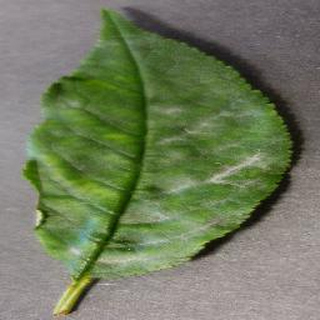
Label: cherry_powdery_mildew